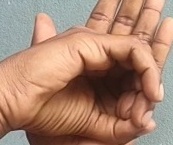
ASL sign: 0